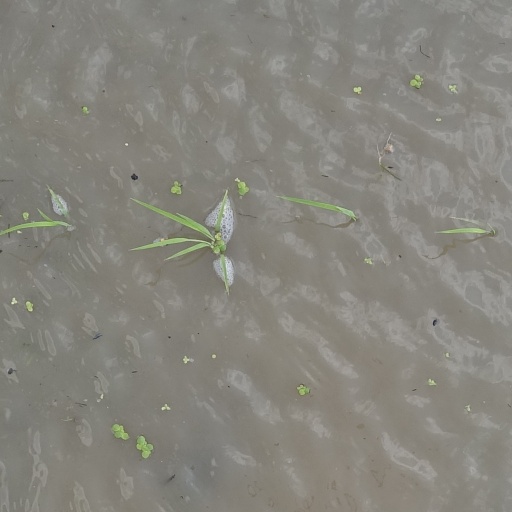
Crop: rice